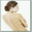
Label: woman